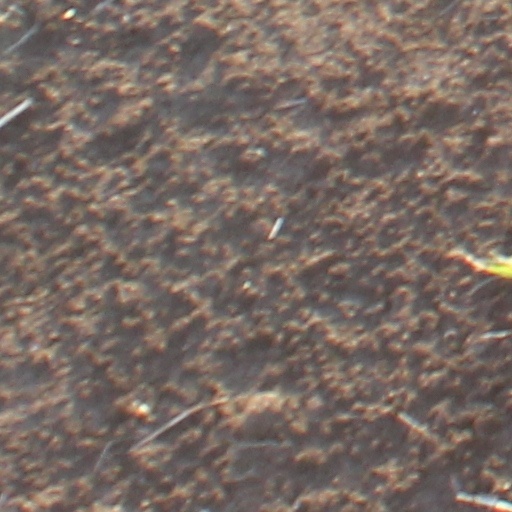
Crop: wheat